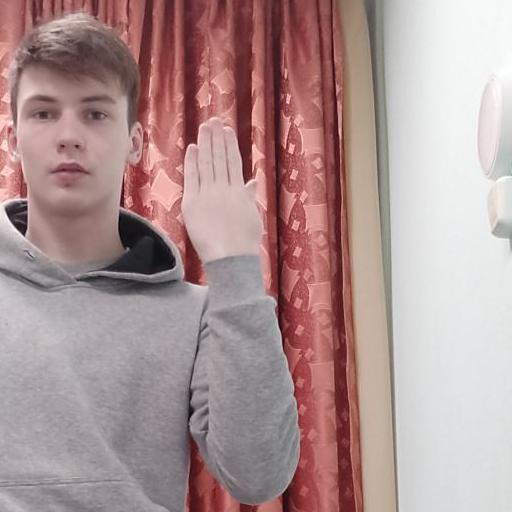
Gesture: stop_inverted